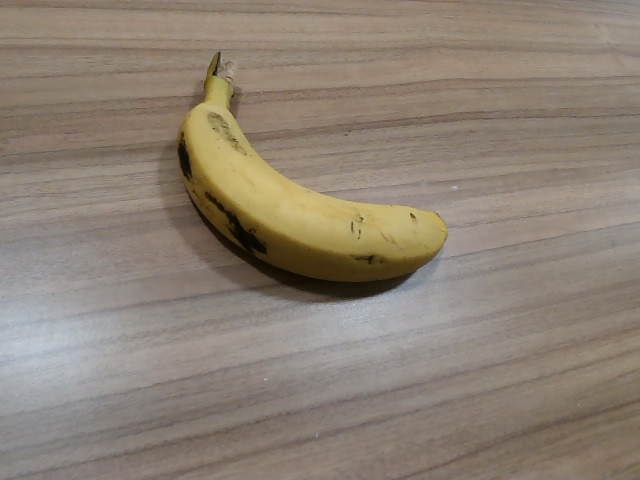
Label: Ripe_Banana